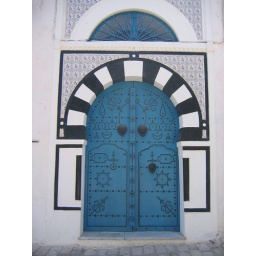
doors by wall (ii)